Bandar Muadzam Shah

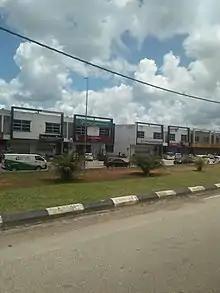
Shop lot in Muadzam Shah.

Bandar Muadzam Shah, a rather quiet and tranquil but well-planned town situated inland in south-east Pahang, was a brainchild of Malaysia's second Prime Minister Tun Abdul Razak.